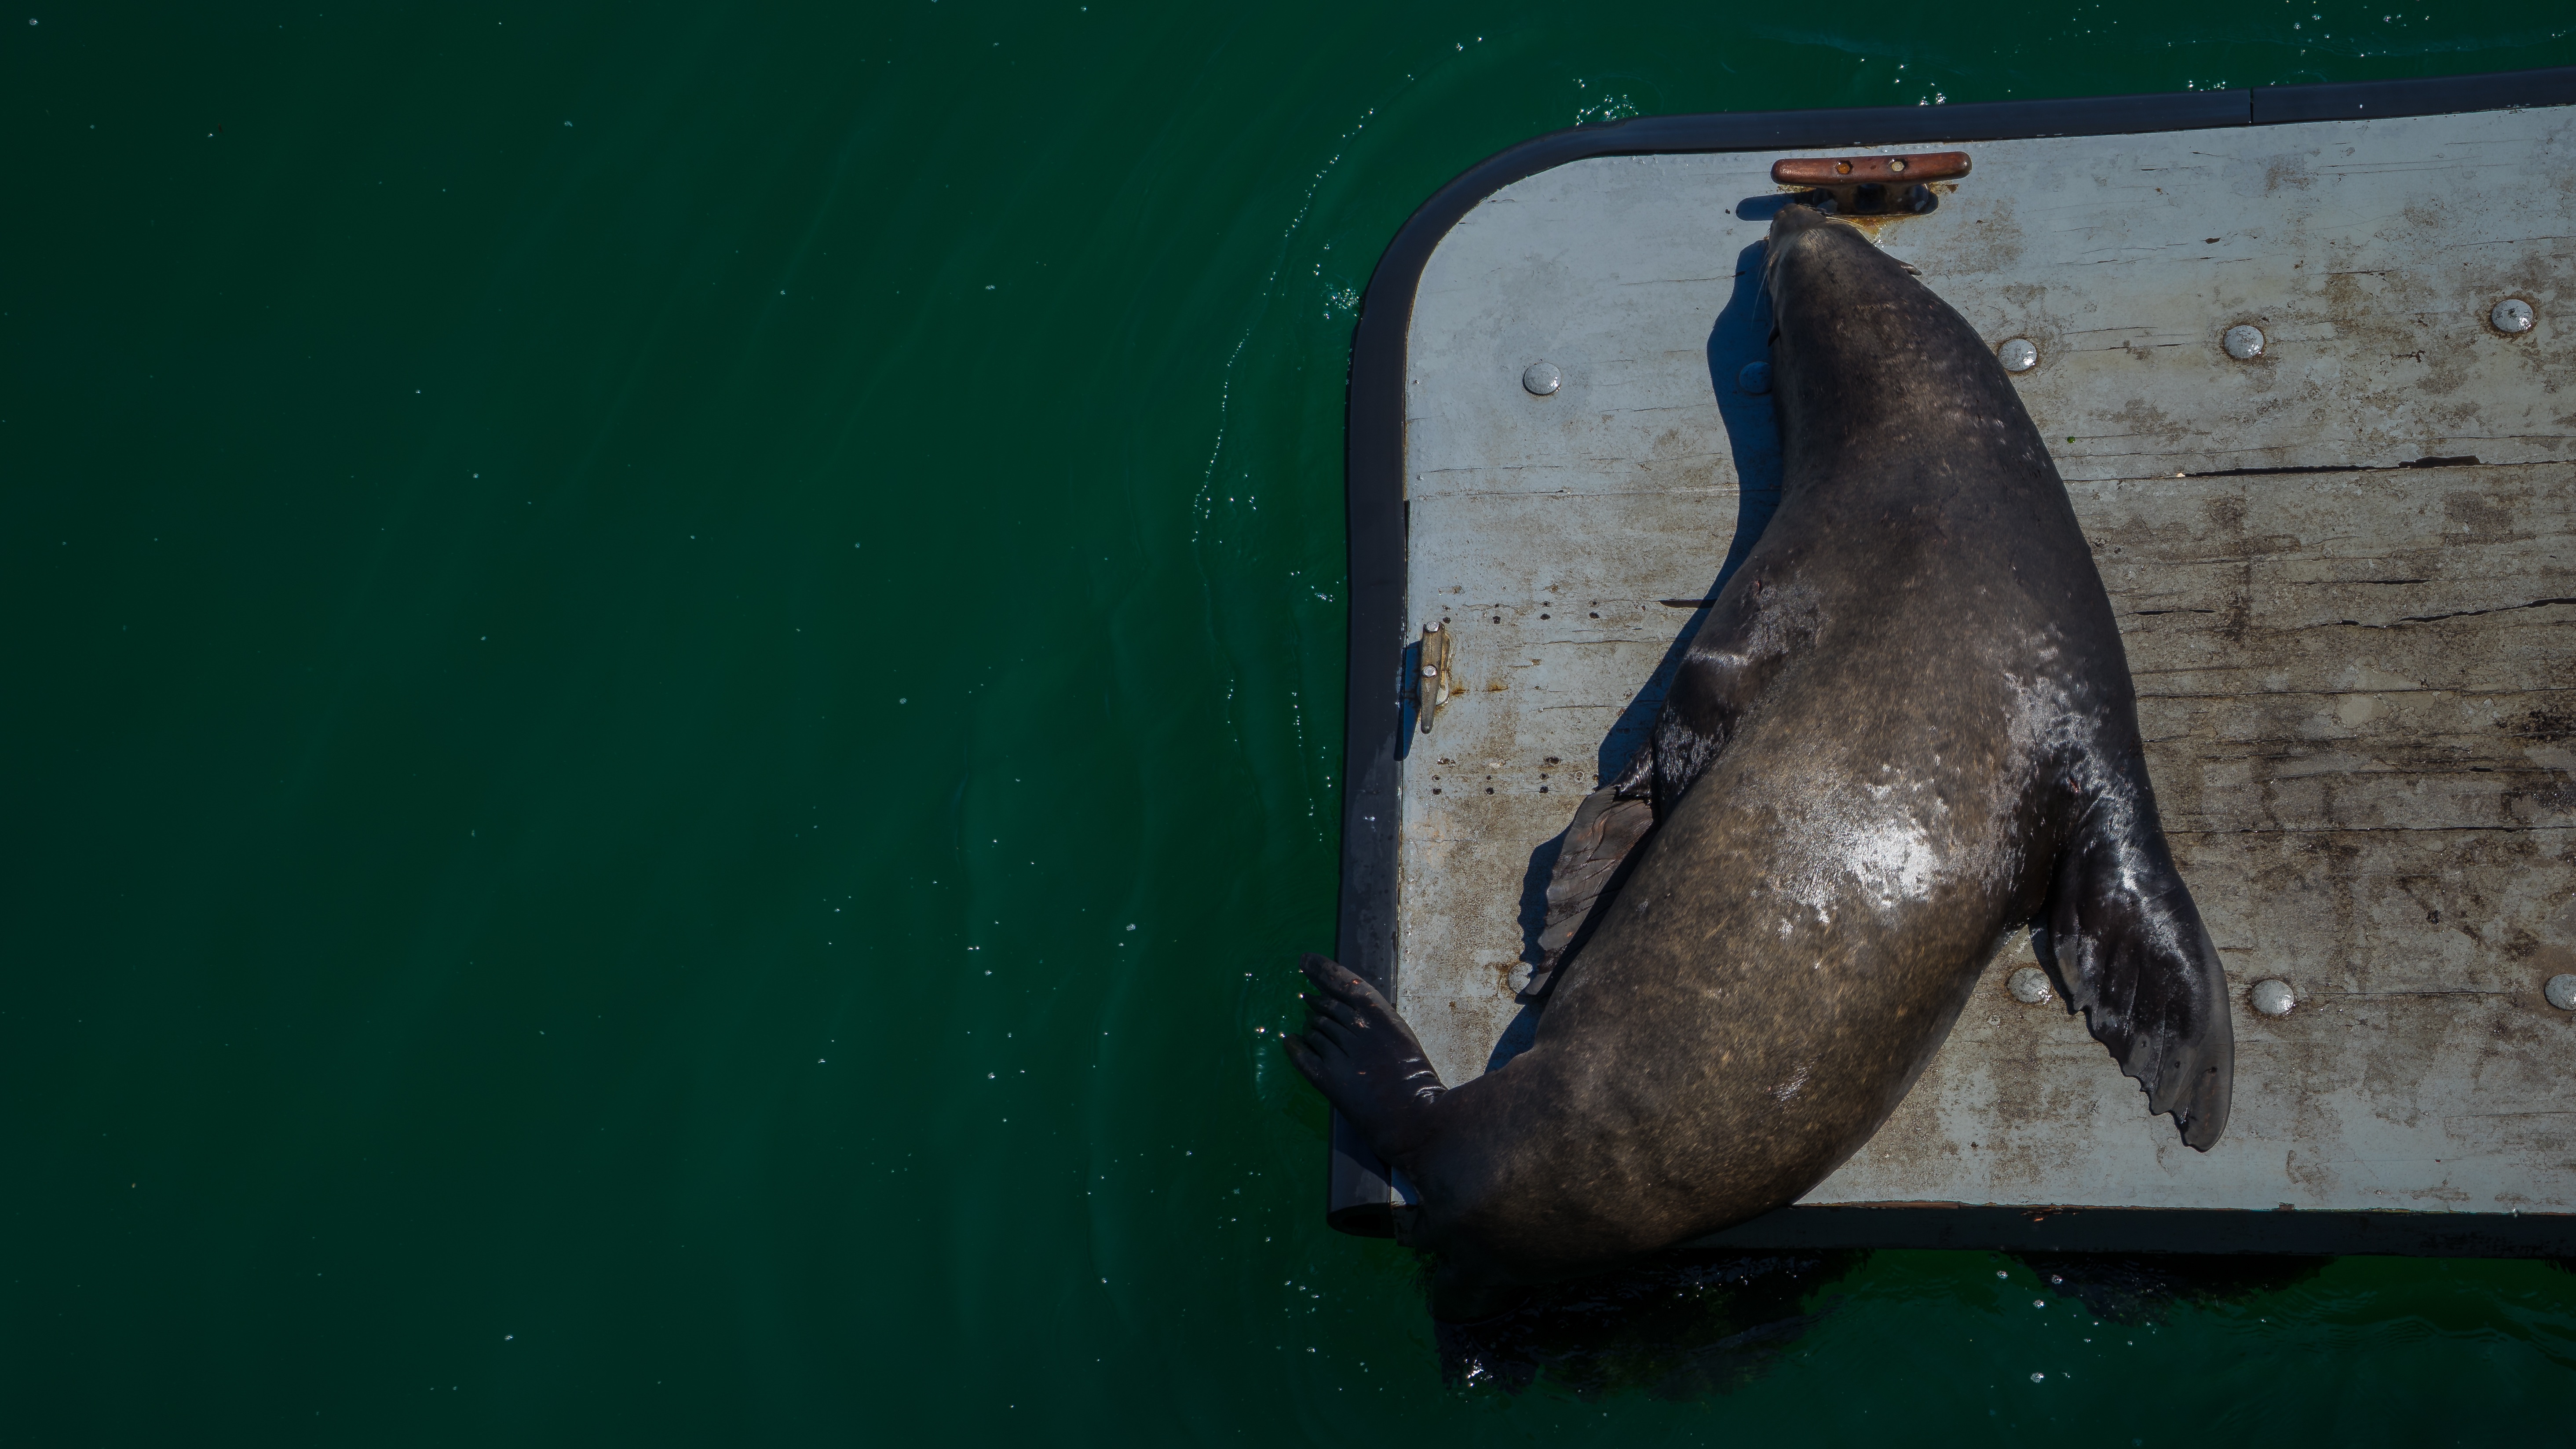
underwater, biology, mammal, fish, vertebrate, marine mammal, marine biology